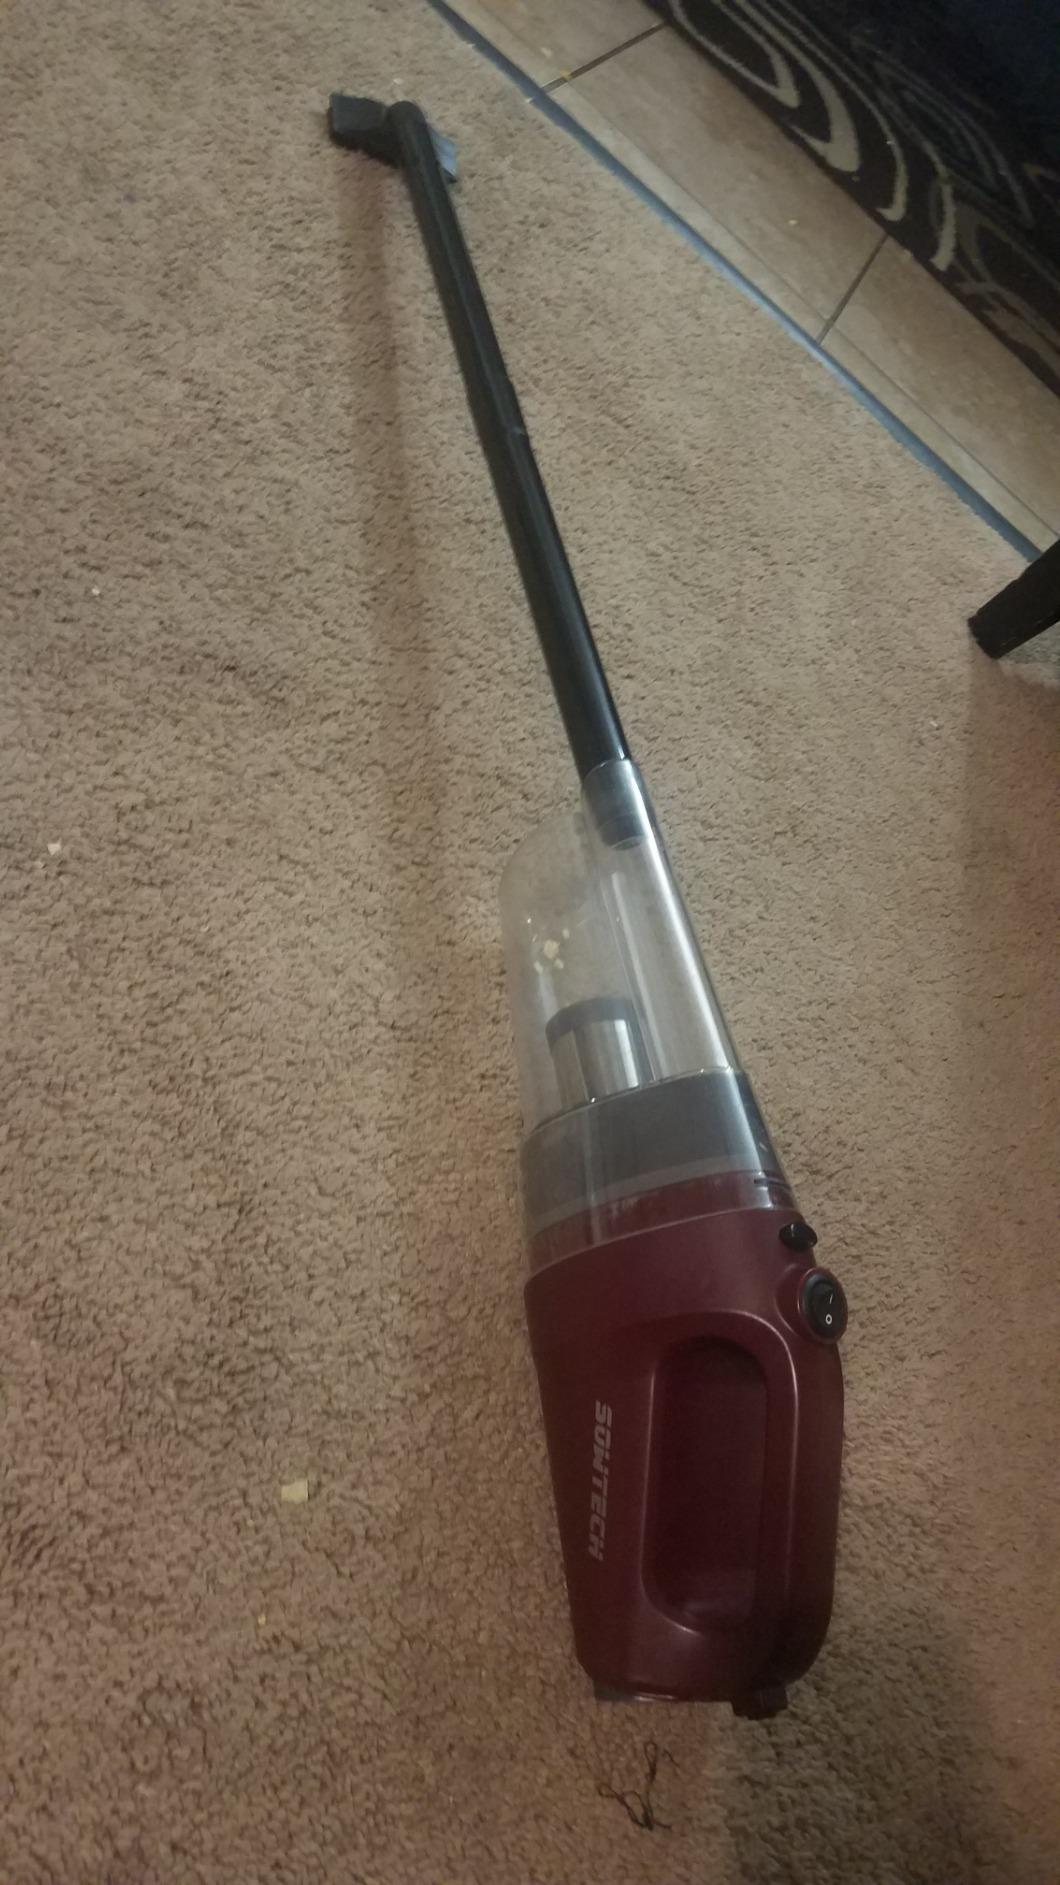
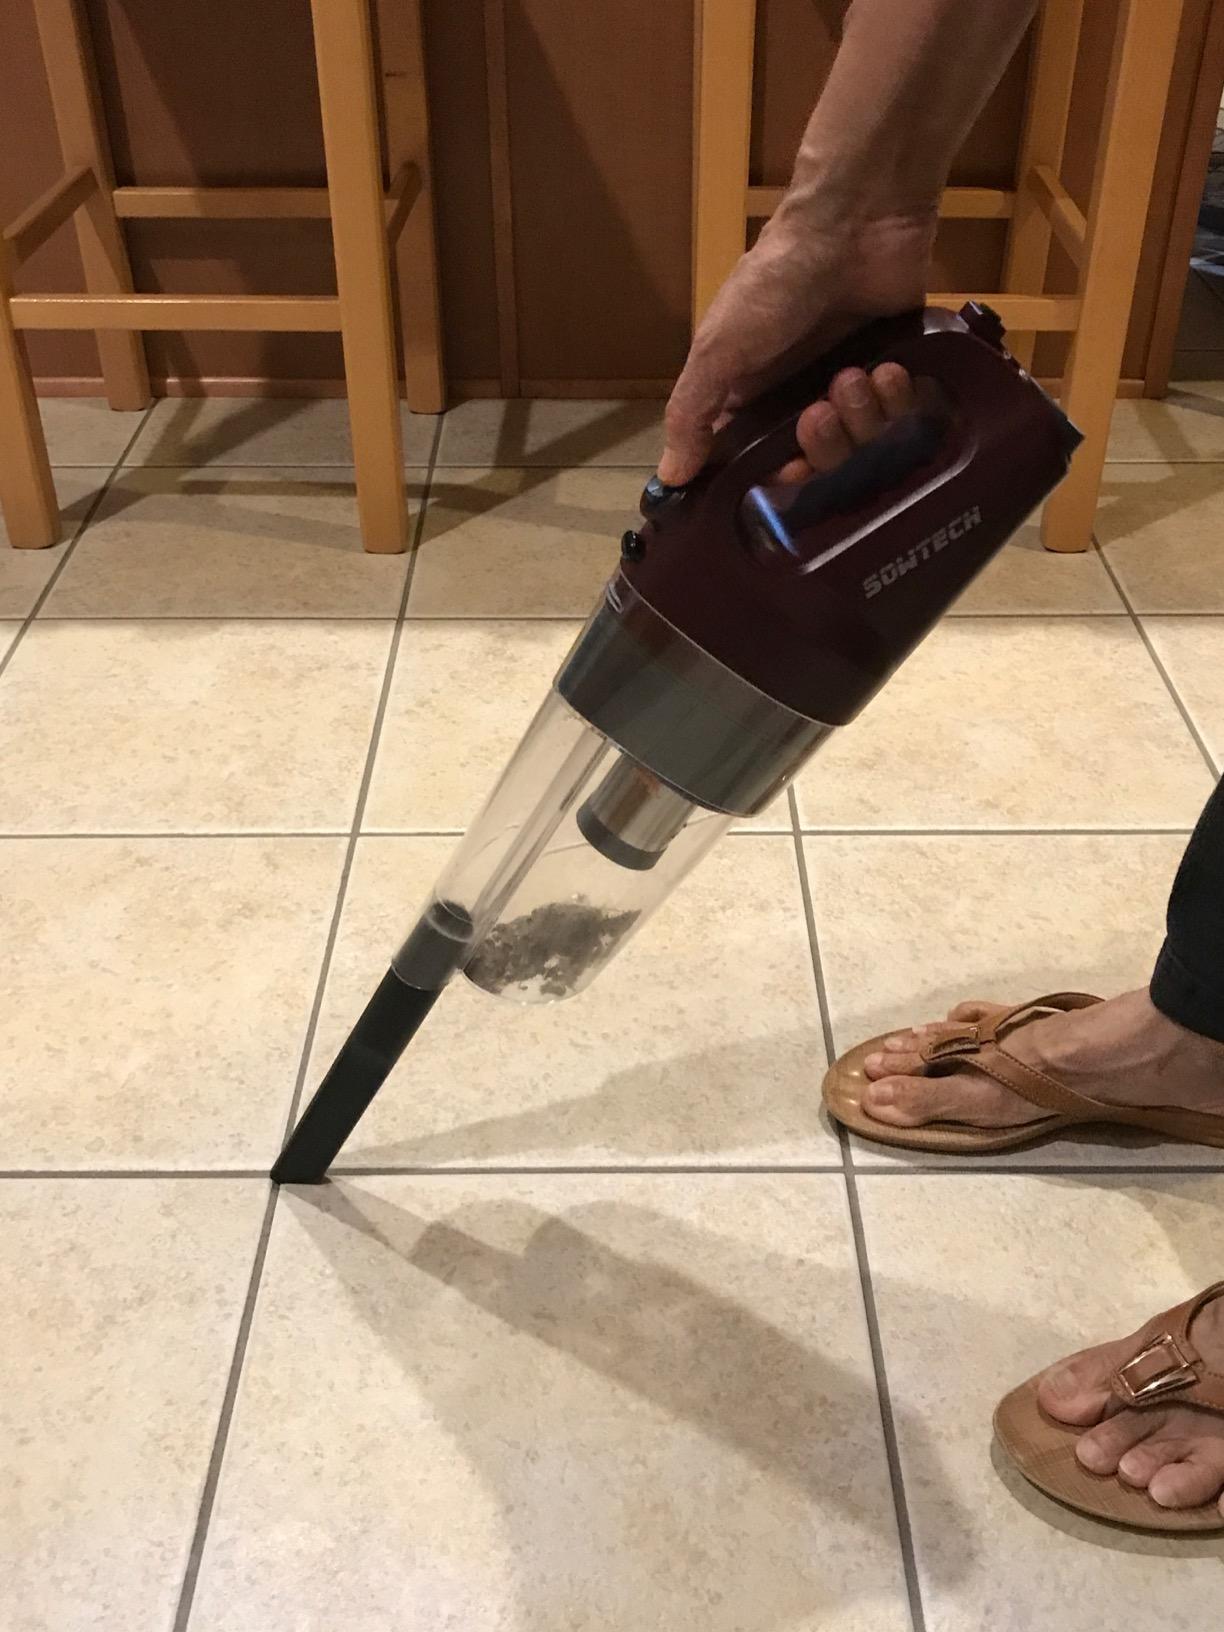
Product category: items_vacuum
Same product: yes